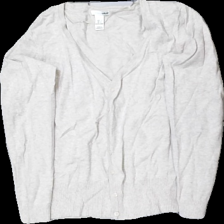
View: front
Type: Cardigan
Category: Ladies
Brand: H&M
Colors: Beige
Material: 65% bomull 35% nylon
Pattern: Other
Cut: V-collar
Size: L
Damage: nopprigt vid ärm
Damage location: middle right
Damage 2: nopprigt vid ärm
Damage 2 location: middle left
Price range: <50
Recommended usage: Export
Description: kort cardigan med beiga knappar